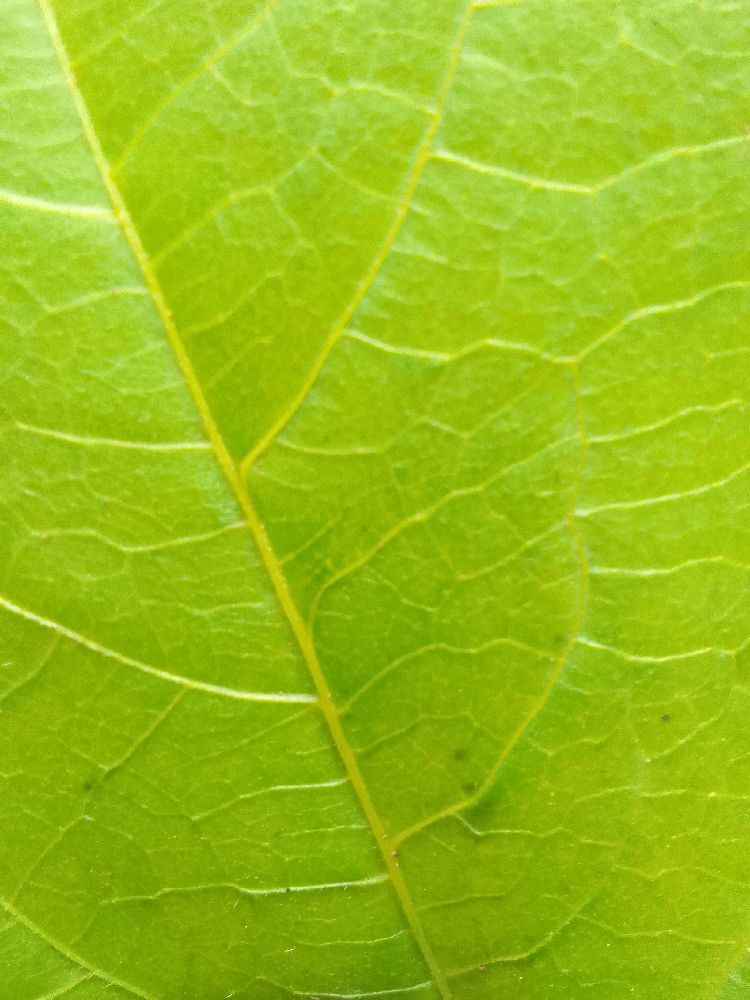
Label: healthy